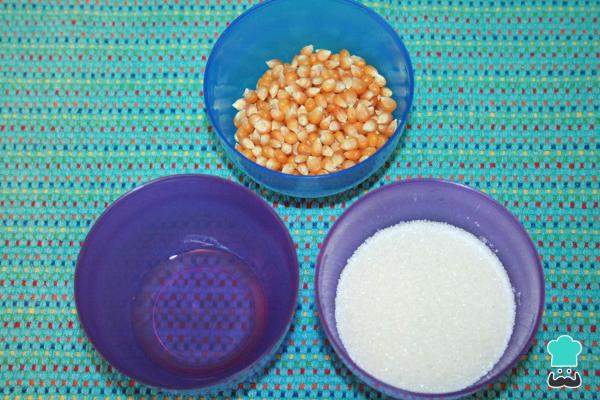
Prepara la mesa de trabajo con sólo 3 ingredientes para unas ricas cotufas en sartén: maíz crudo, aceite y azúcar.Truco: El aceite es opcional, puedes cocinar las cotufas sin aceite.